Gregory Chaitin

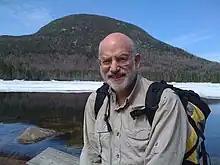
Chaitin in 2008

Gregory John Chaitin (born 25 June 1947) is an Argentine-American mathematician and computer scientist. Beginning in the late 1960s, Chaitin made contributions to algorithmic information theory and metamathematics, in particular a computer-theoretic result equivalent to Gödel's incompleteness theorem. He is considered to be one of the founders of what is today known as algorithmic (Solomonoff–Kolmogorov–Chaitin, Kolmogorov or program-size) complexity together with Andrei Kolmogorov and Ray Solomonoff. Along with the works of e.g. Solomonoff, Kolmogorov, Martin-Löf, and Leonid Levin, algorithmic information theory became a foundational part of theoretical computer science, information theory, and mathematical logic. It is a common subject in several computer science curricula. Besides computer scientists, Chaitin's work draws attention of many philosophers and mathematicians to fundamental problems in mathematical creativity and digital philosophy.